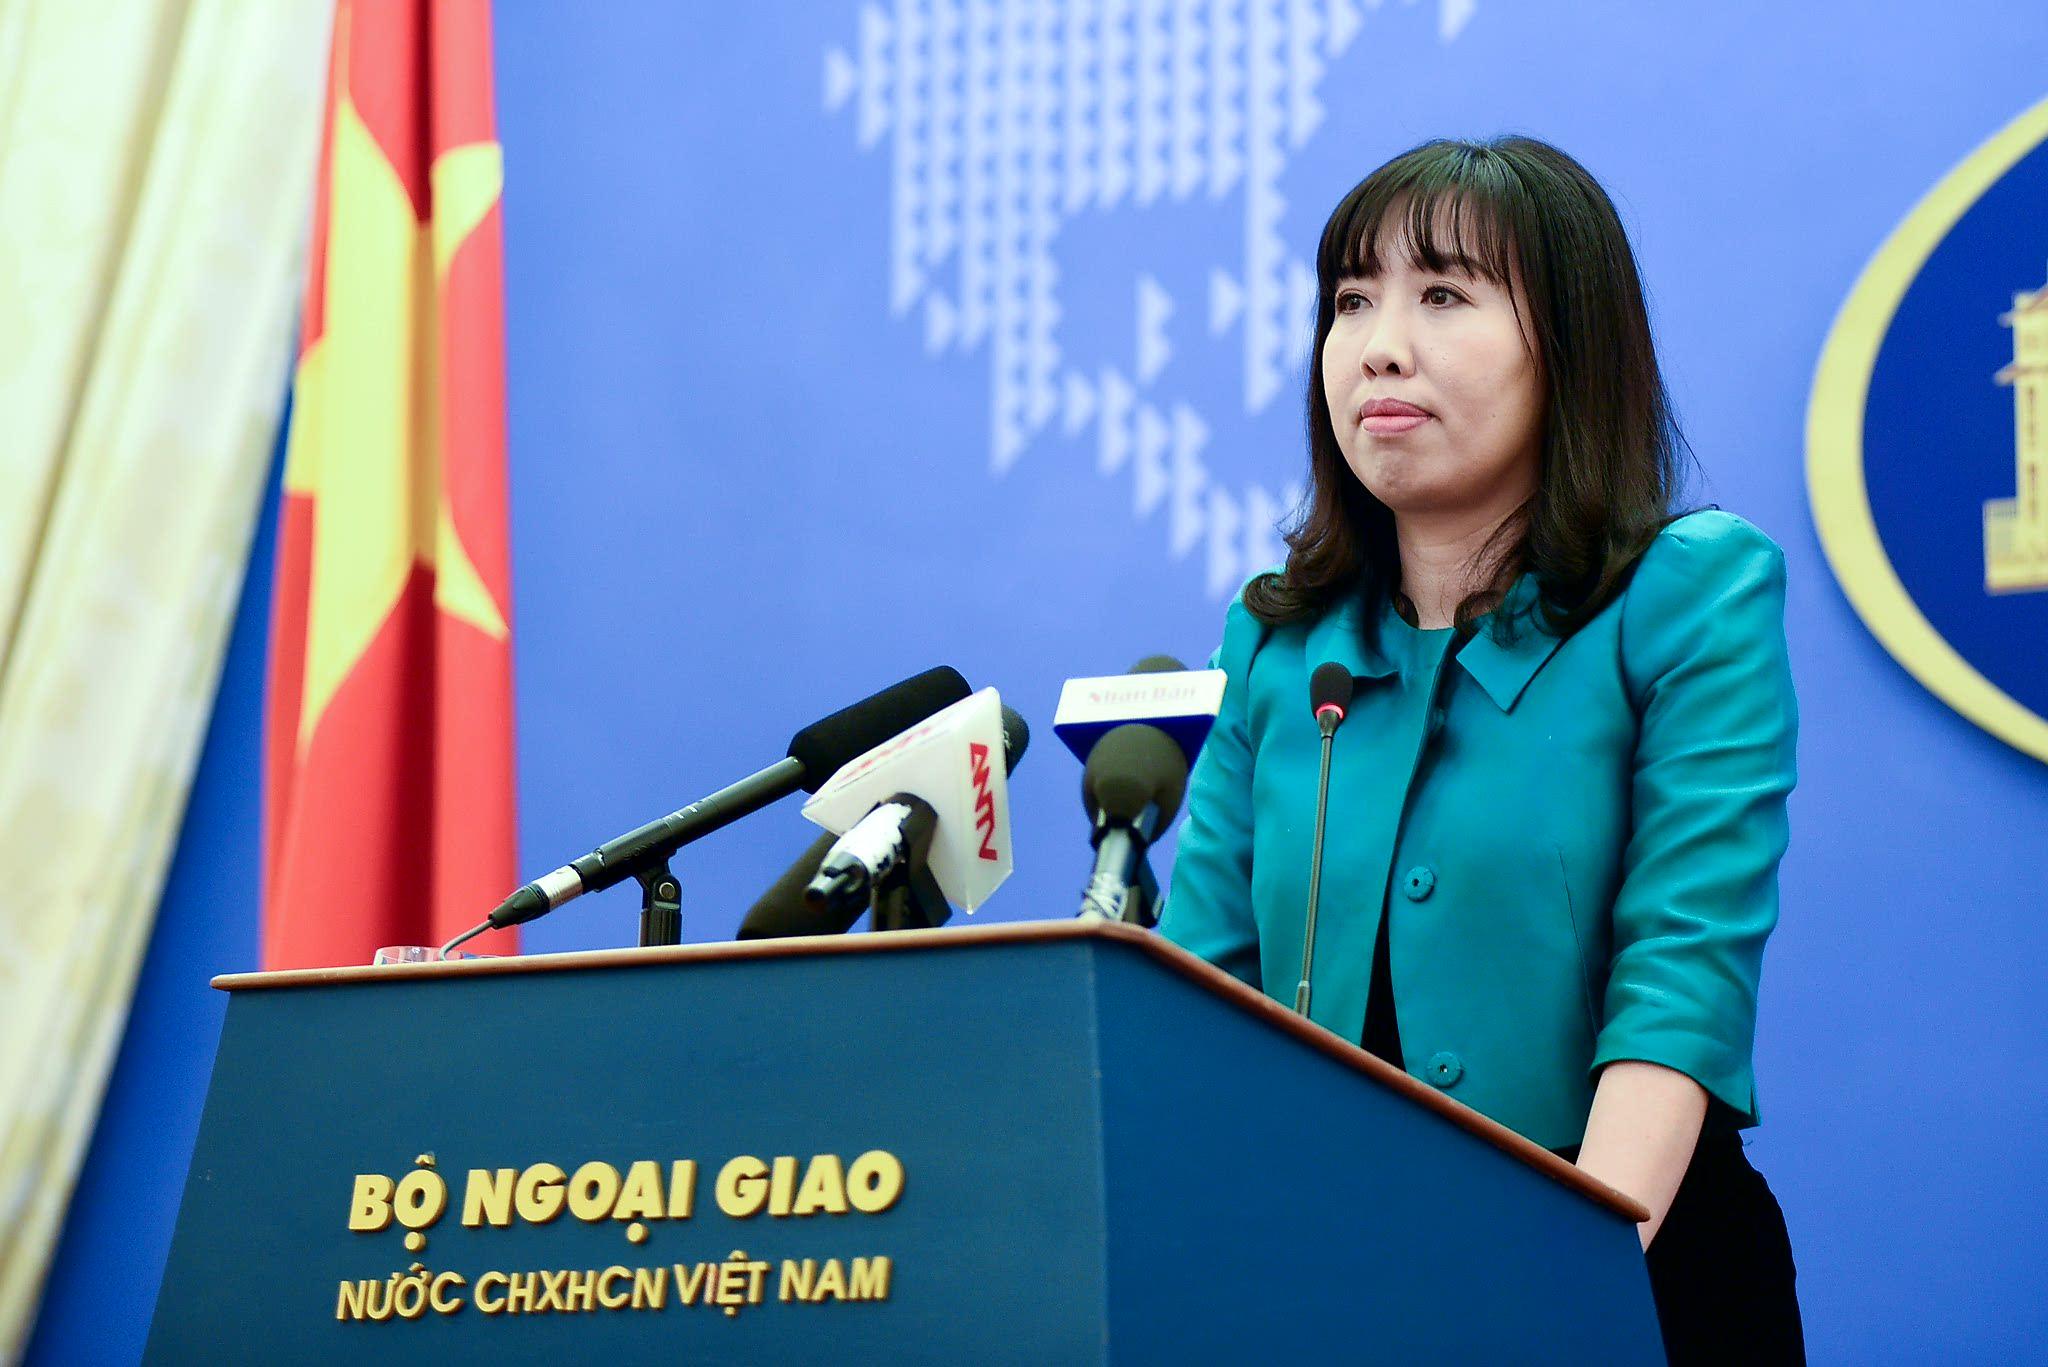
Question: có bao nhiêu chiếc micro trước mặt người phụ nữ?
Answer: có bốn chiếc micro trước mặt người phụ nữ